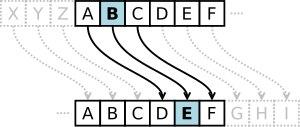
En cryptographie, le chiffrement par décalage, aussi connu comme le chiffre de César ou le code de César, est une méthode de chiffrement très simple utilisée par Jules César dans ses correspondances secrètes.
Cet article résume l’histoire de la cryptologie de l’Antiquité à aujourd'hui. La cryptologie regroupe à la fois la cryptographie, associée aux techniques de chiffrement d’un message clair, et la cryptanalyse qui concerne l’analyse et le décryptage du message codé.